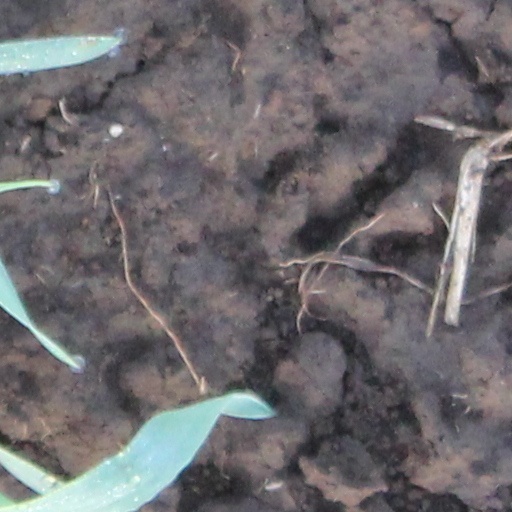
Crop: wheat